Wanli Emperor

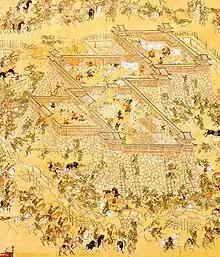
The Korean-Chinese army besieges the Japanese in their fortress of Ulsan

In his theoretical works, Dong Qichang (1555–1636) from Songjiang, a renowned scholar who excelled in literary composition, painting, and calligraphy from a young age, expressed the aesthetic rules of the Imperial Painting Academy. While he was primarily known as a theoretician of painting, he also wrote about the history of calligraphy. Dong emphasized the importance of painting as a form of calligraphic expression and encouraged artists to study the techniques of past masters. In order to validate his own artistic abilities, he argued that throughout history, painters were divided into two distinct schools: the ink painting of the Southern School, which strove to express the inner essence of the subject, and the descriptive, decorative tradition of professional "craftsman" painters of the Northern School. He himself positioned himself at the end of the development of the Southern School as the true heir of literati painting, seeking to express the thoughts of the creator rather than seeking material gain. His monumental ink landscapes became the standard for traditional painting, and it was not until the 20th century that the concept of the Northern and Southern Schools was reevaluated. One of the notable painters of the Wanli era was Wu Bin, who worked in Nanjing and later at the Beijing court. He was known for his eccentric style, influenced by the local Fujian tradition and elements of the Wu School, which gave his paintings a sense of elegance and beauty, but he also incorporated expressive techniques from the Zhe School.